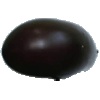
Label: Eggplant 1